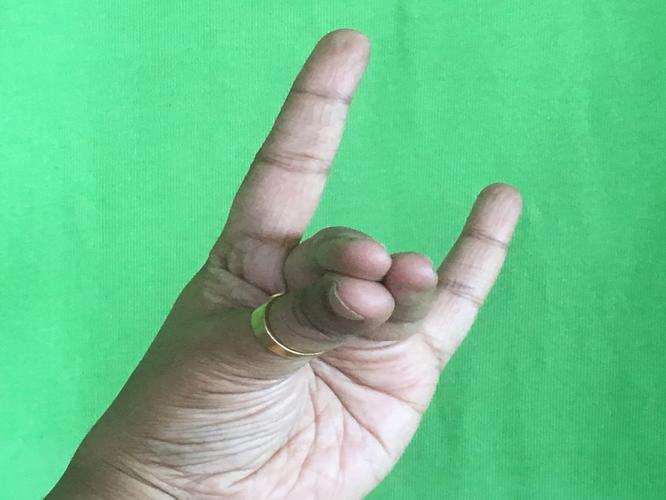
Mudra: Simhamukham
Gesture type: single_hand